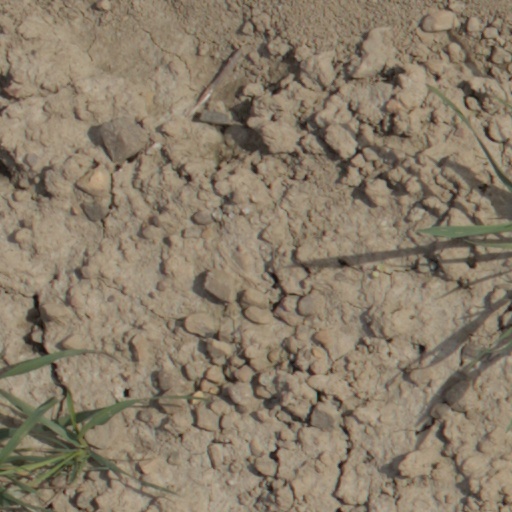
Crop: wheat